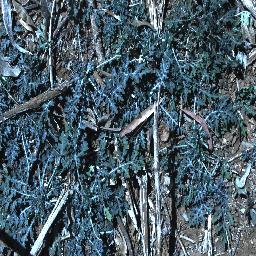
Label: parthenium